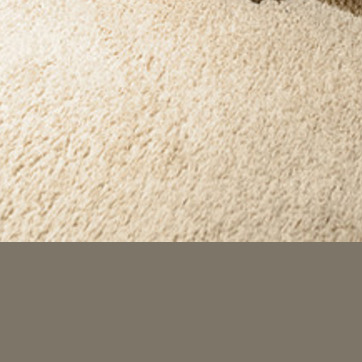
Material: carpet